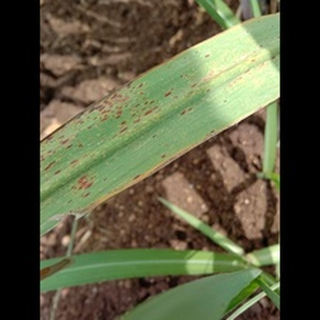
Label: sugarcane_rust